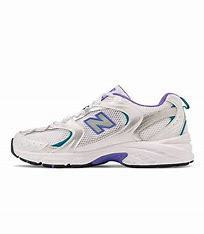
Brand: New
Model: Balance New Balance 530